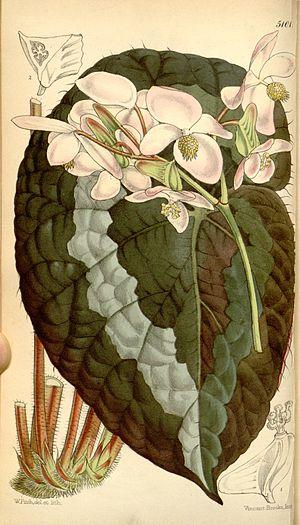
Begonia rex est une espèce de plantes de la famille des Begoniaceae. Ce bégonia est originaire d'Asie. L'espèce fait partie de la section Platycentrum. Elle a été décrite en 1856 par Jules Antoine Adolph Henri Putzeys. L'épithète spécifique rex signifie « roi, exceptionnel ».